Toronto propane explosion

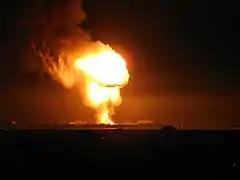
The explosions seen from midtown Toronto, Ontario.

The Toronto propane explosion (also known as the Sunrise Propane incident) was a series of explosions and ensuing fire that took place on the morning of August 10, 2008, in the Downsview neighbourhood of North York, Toronto, Ontario, Canada. The explosions occurred at the Sunrise Propane Industrial Gases propane facility, located near Keele Street and Wilson Avenue around 03:50 ET. The blasts caused thousands of people to be evacuated from their homes and cost C$1.8 million to clean up, half of which was paid by the province of Ontario. An employee of Sunrise died in the initial explosions and a firefighter died of cardiac arrest the next day while at the scene.